Herbert Pease, 1st Baron Daryngton

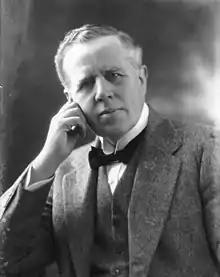
Herbert Pease, 1st Baron Daryngton

Pease was born into a wealthy family, the son of the politician Arthur Pease and his wife Mary Lecky née Pike. His brother was (Sir) Arthur Francis Pease. Both were educated at Brighton College. He attended Trinity Hall, Cambridge.